São Paulo

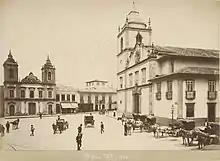
Cathedral Square of São Paulo in 1880, during the reign of Emperor Pedro II by Marc Ferrez

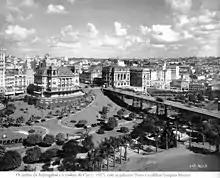
Viaduto do Chá and Anhangabaú Valley in the 1920s

After Brazil became independent from Portugal in 1822, as declared by Emperor Pedro I where the Monument to the Independence of Brazil is located, he named São Paulo as an Imperial City. In 1827, a law school was founded at the Convent of São Francisco, today part of the University of São Paulo. The influx of students and teachers gave a new impetus to the city's growth, thanks to which the city became the "Imperial City and Borough of Students of St. Paul of Piratininga".